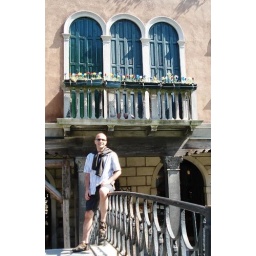
at Morano in front of fake flowers on window